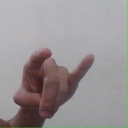
अक्षर: च